Tatiana Dyková

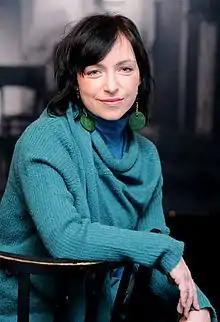

Tatiana Dyková, née Vilhelmová (born 13 July 1978) is a Czech film and stage actress. She has been nominated nine times for the Czech Lion award, winning once for her performance in Bohdan Sláma's "Something Like Happiness" (2005). She has received recognition as Best Actress internationally, winning awards in Buenos Aires and Sochi, among others.